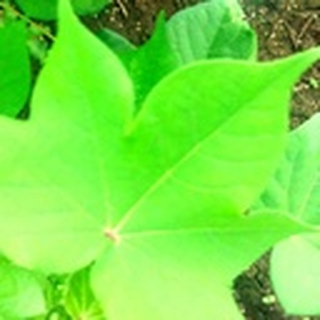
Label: healthy_cotton